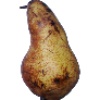
Label: pear_abate